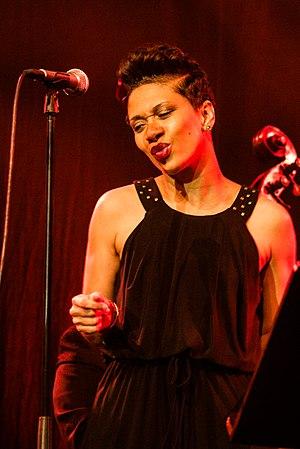
Zhané est un duo de RnB et hip-hop soul américain originaire de Philadelphie.